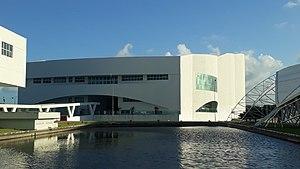
Le Centre de Congrès Poète Ronaldo Cunha Lima, situé dans la capitale João Pessoa; Il a été conçu pour être l’un des plus modernes du Brésil, avec tout le matériel nécessaire pour mener à bien de grands projets. Sa structure est composée de 4 bâtiments principaux: la Tour d'observatio, le pavillon des foires et expositions, le pavillon des congrès et conventions et le théâtre pierre du royaume. C'est l'un des lieux d'événements les plus modernes et sophistiqués d'Amérique latine, avec 48 676 m². Il est situé sur l'autoroute PB 008, KM 5 - Centre d'écotourisme de Cabo Branco.